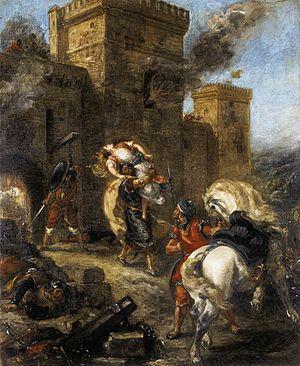
Tableau inspiré par Ivanhoé roman de Walter Scott.
Ivanhoé, paru en décembre 1819, est le premier roman de l'écrivain écossais Walter Scott consacré au Moyen Âge. Il fait partie des Waverley Novels.
Le Salon de peinture et de sculpture de 1859 est une exposition de peinture, sculpture, architecture et gravure, organisée à Paris en 1859, au Palais des Beaux-arts, annexe du Palais de l'Industrie.